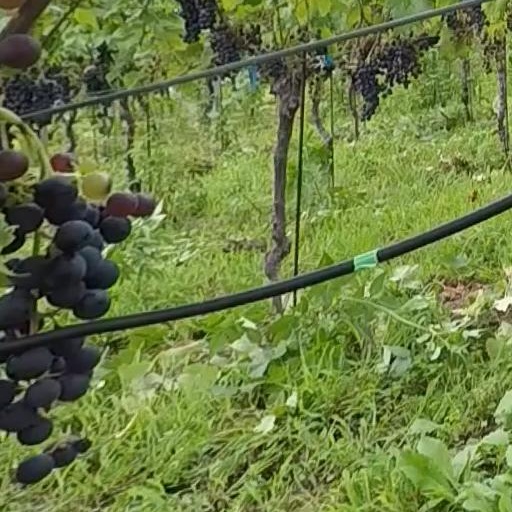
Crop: grape